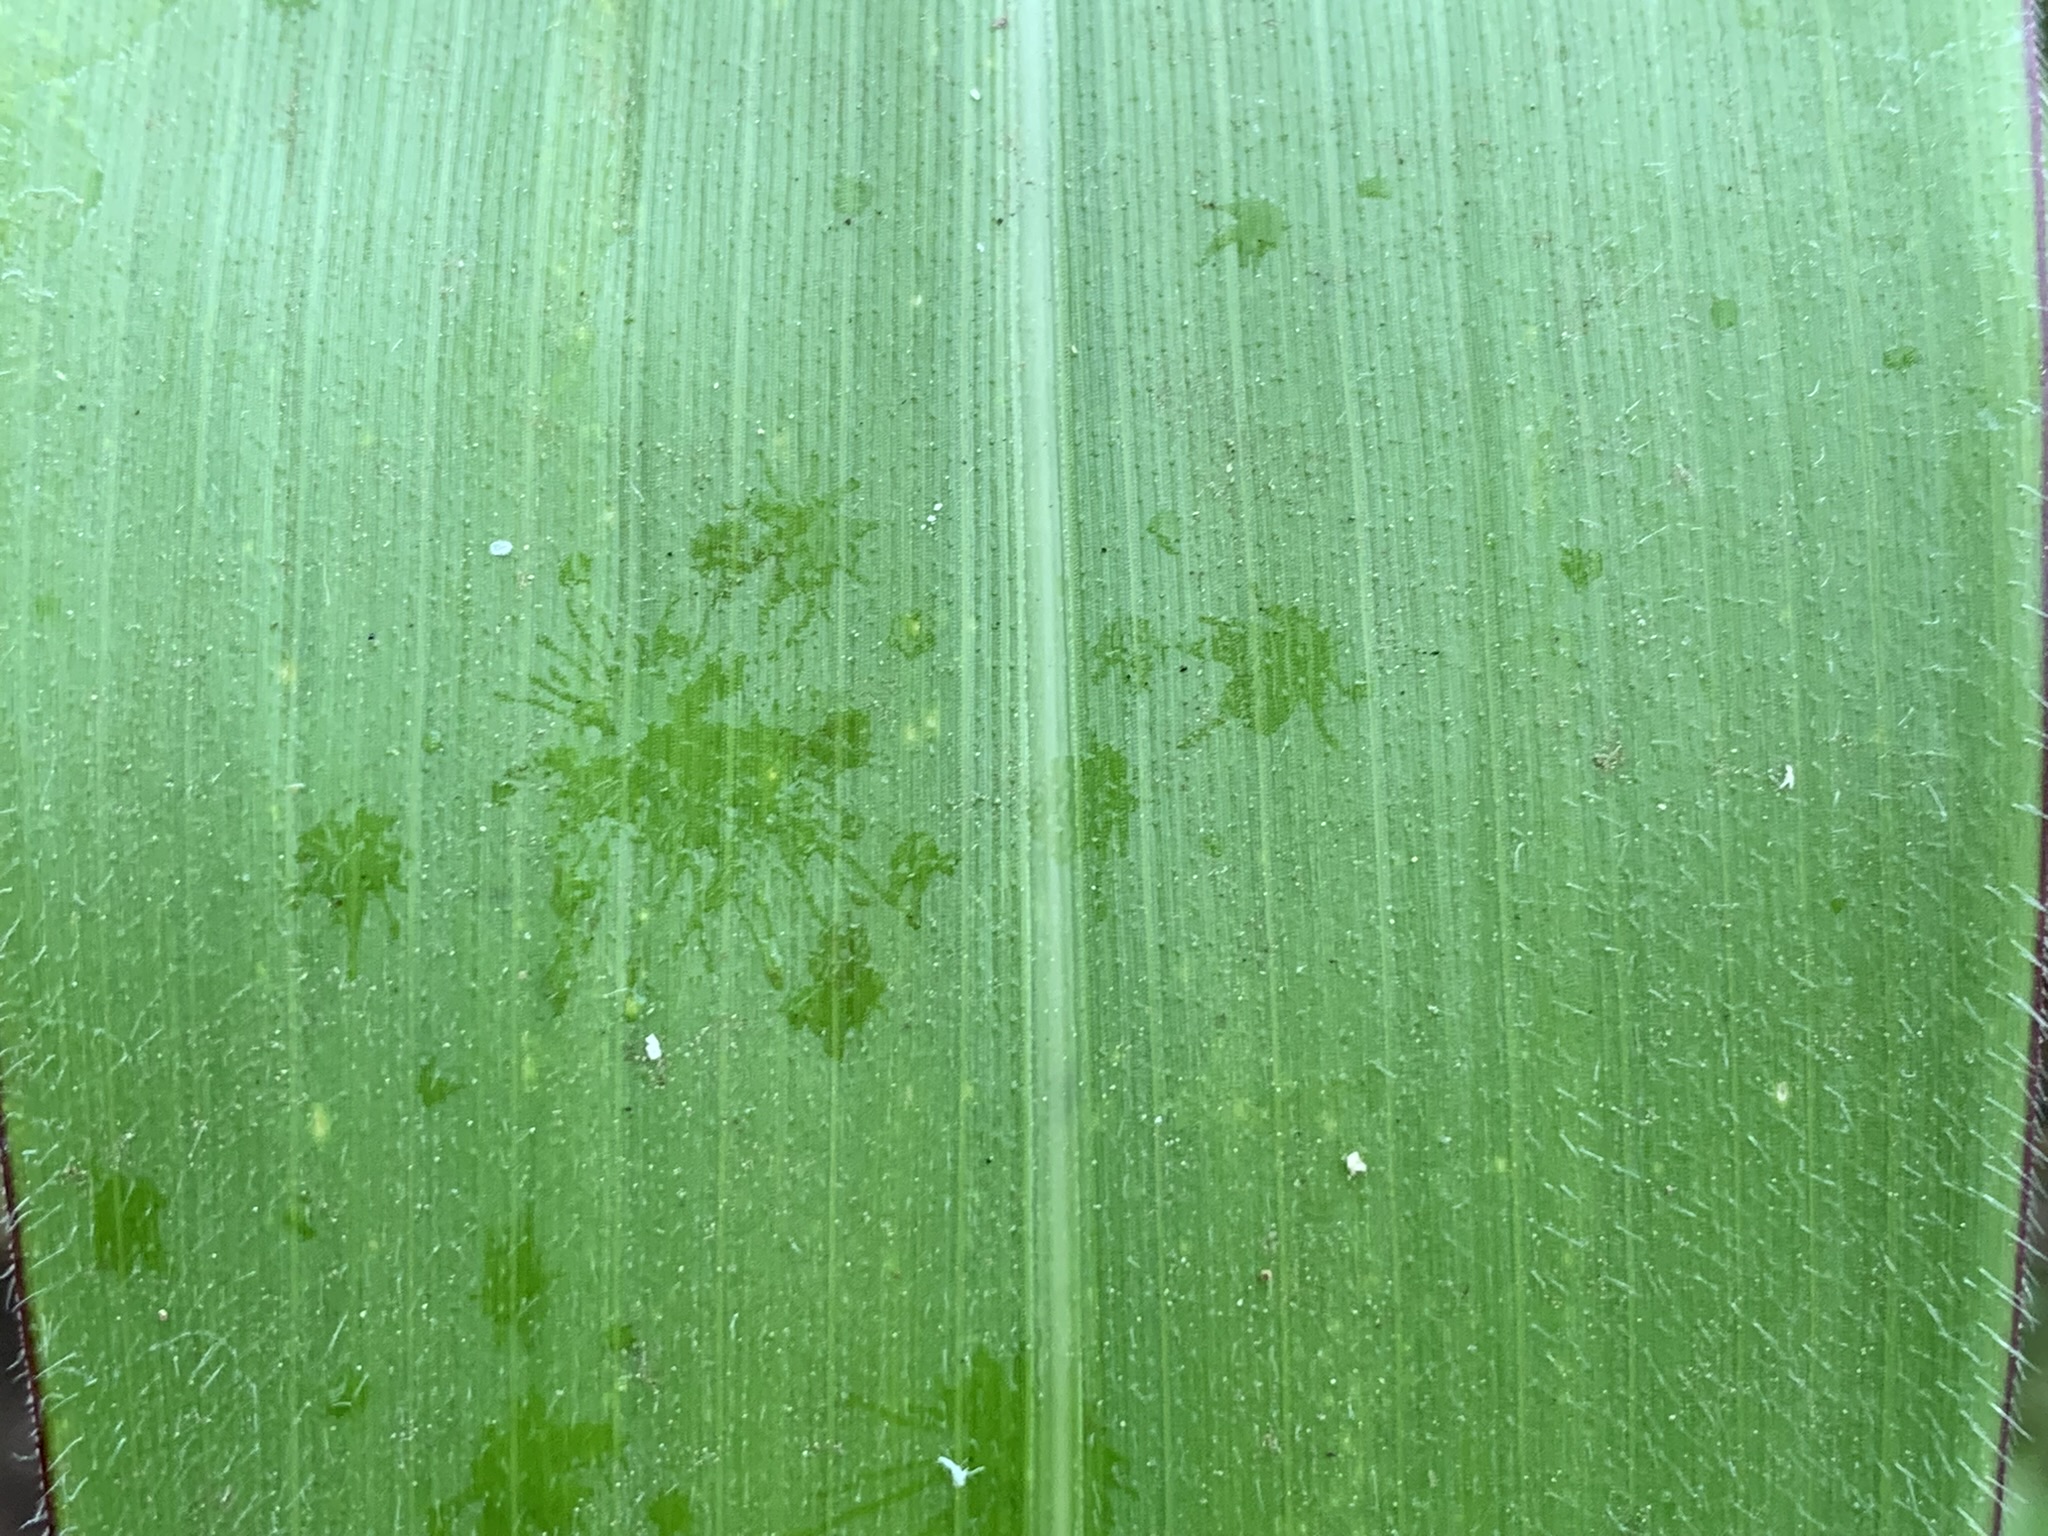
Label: Healthy